Murder by Family

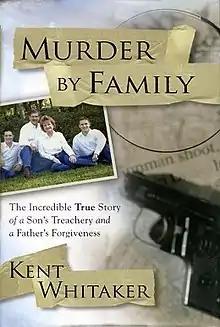
First edition

Murder by Family a non-fiction true crime book written by Kent Whitaker. The book was released on September 23, 2008, by Howard Books.